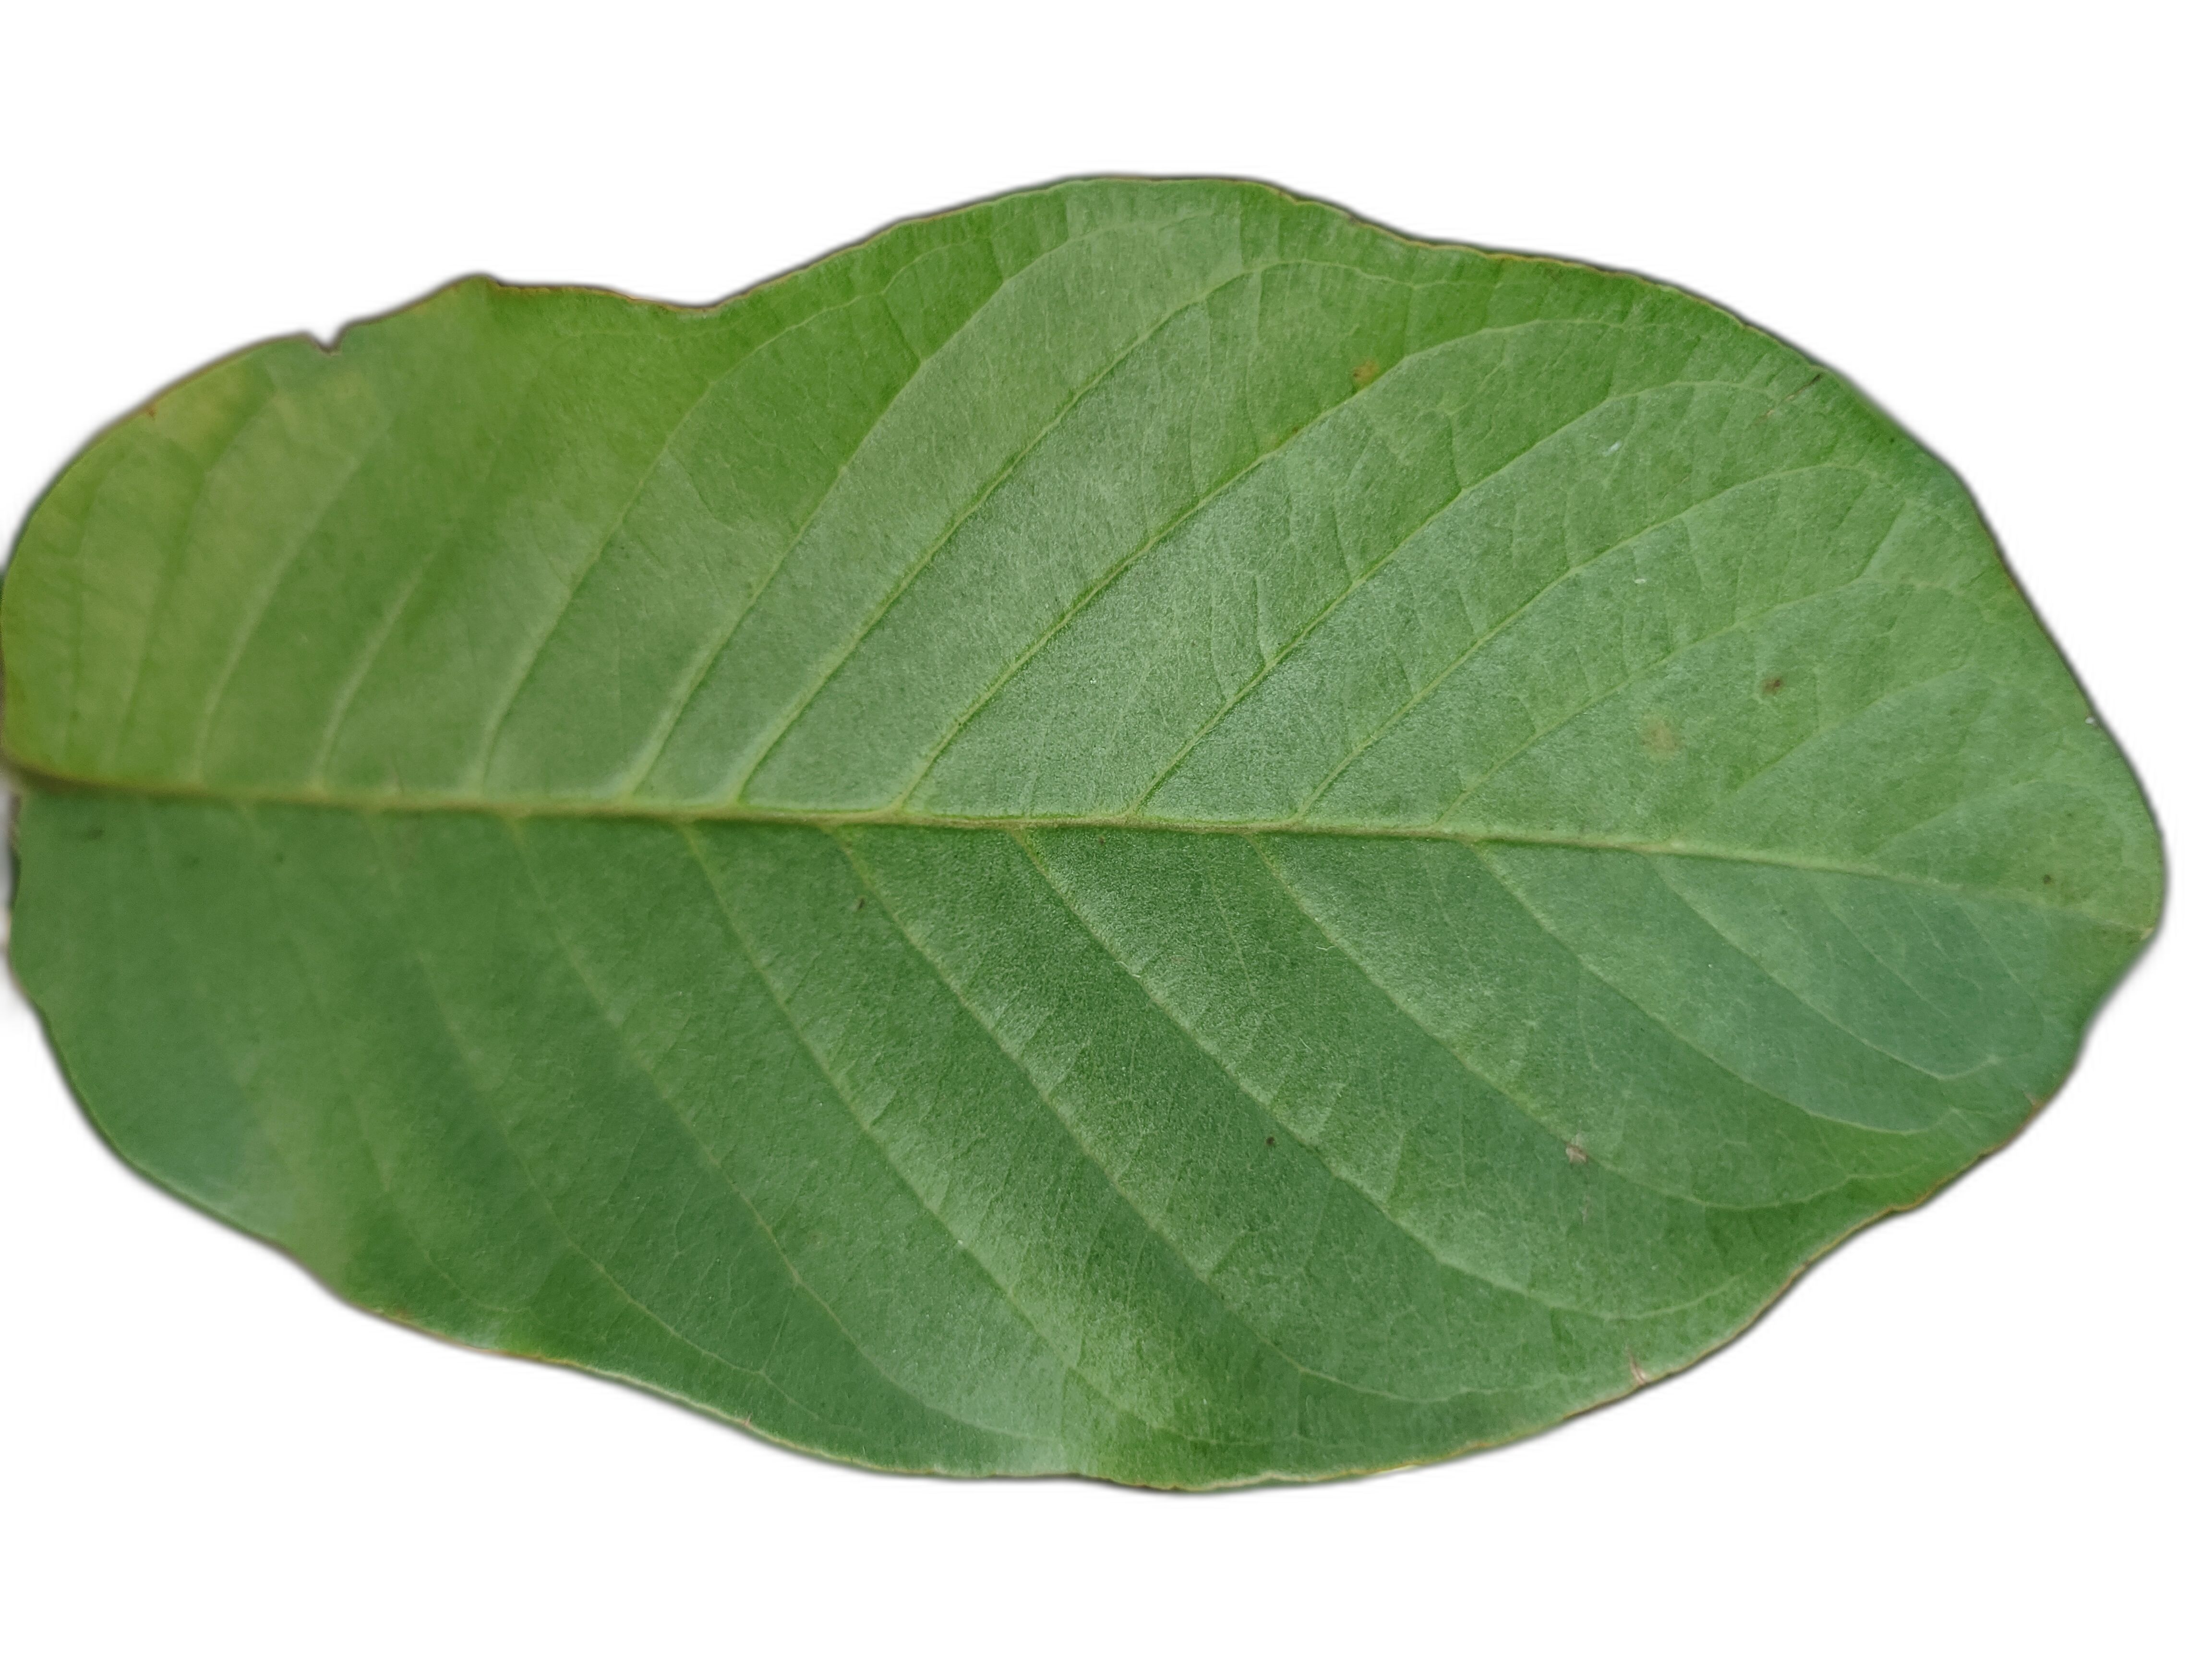
Plant part: leaf
Disease: Healthy